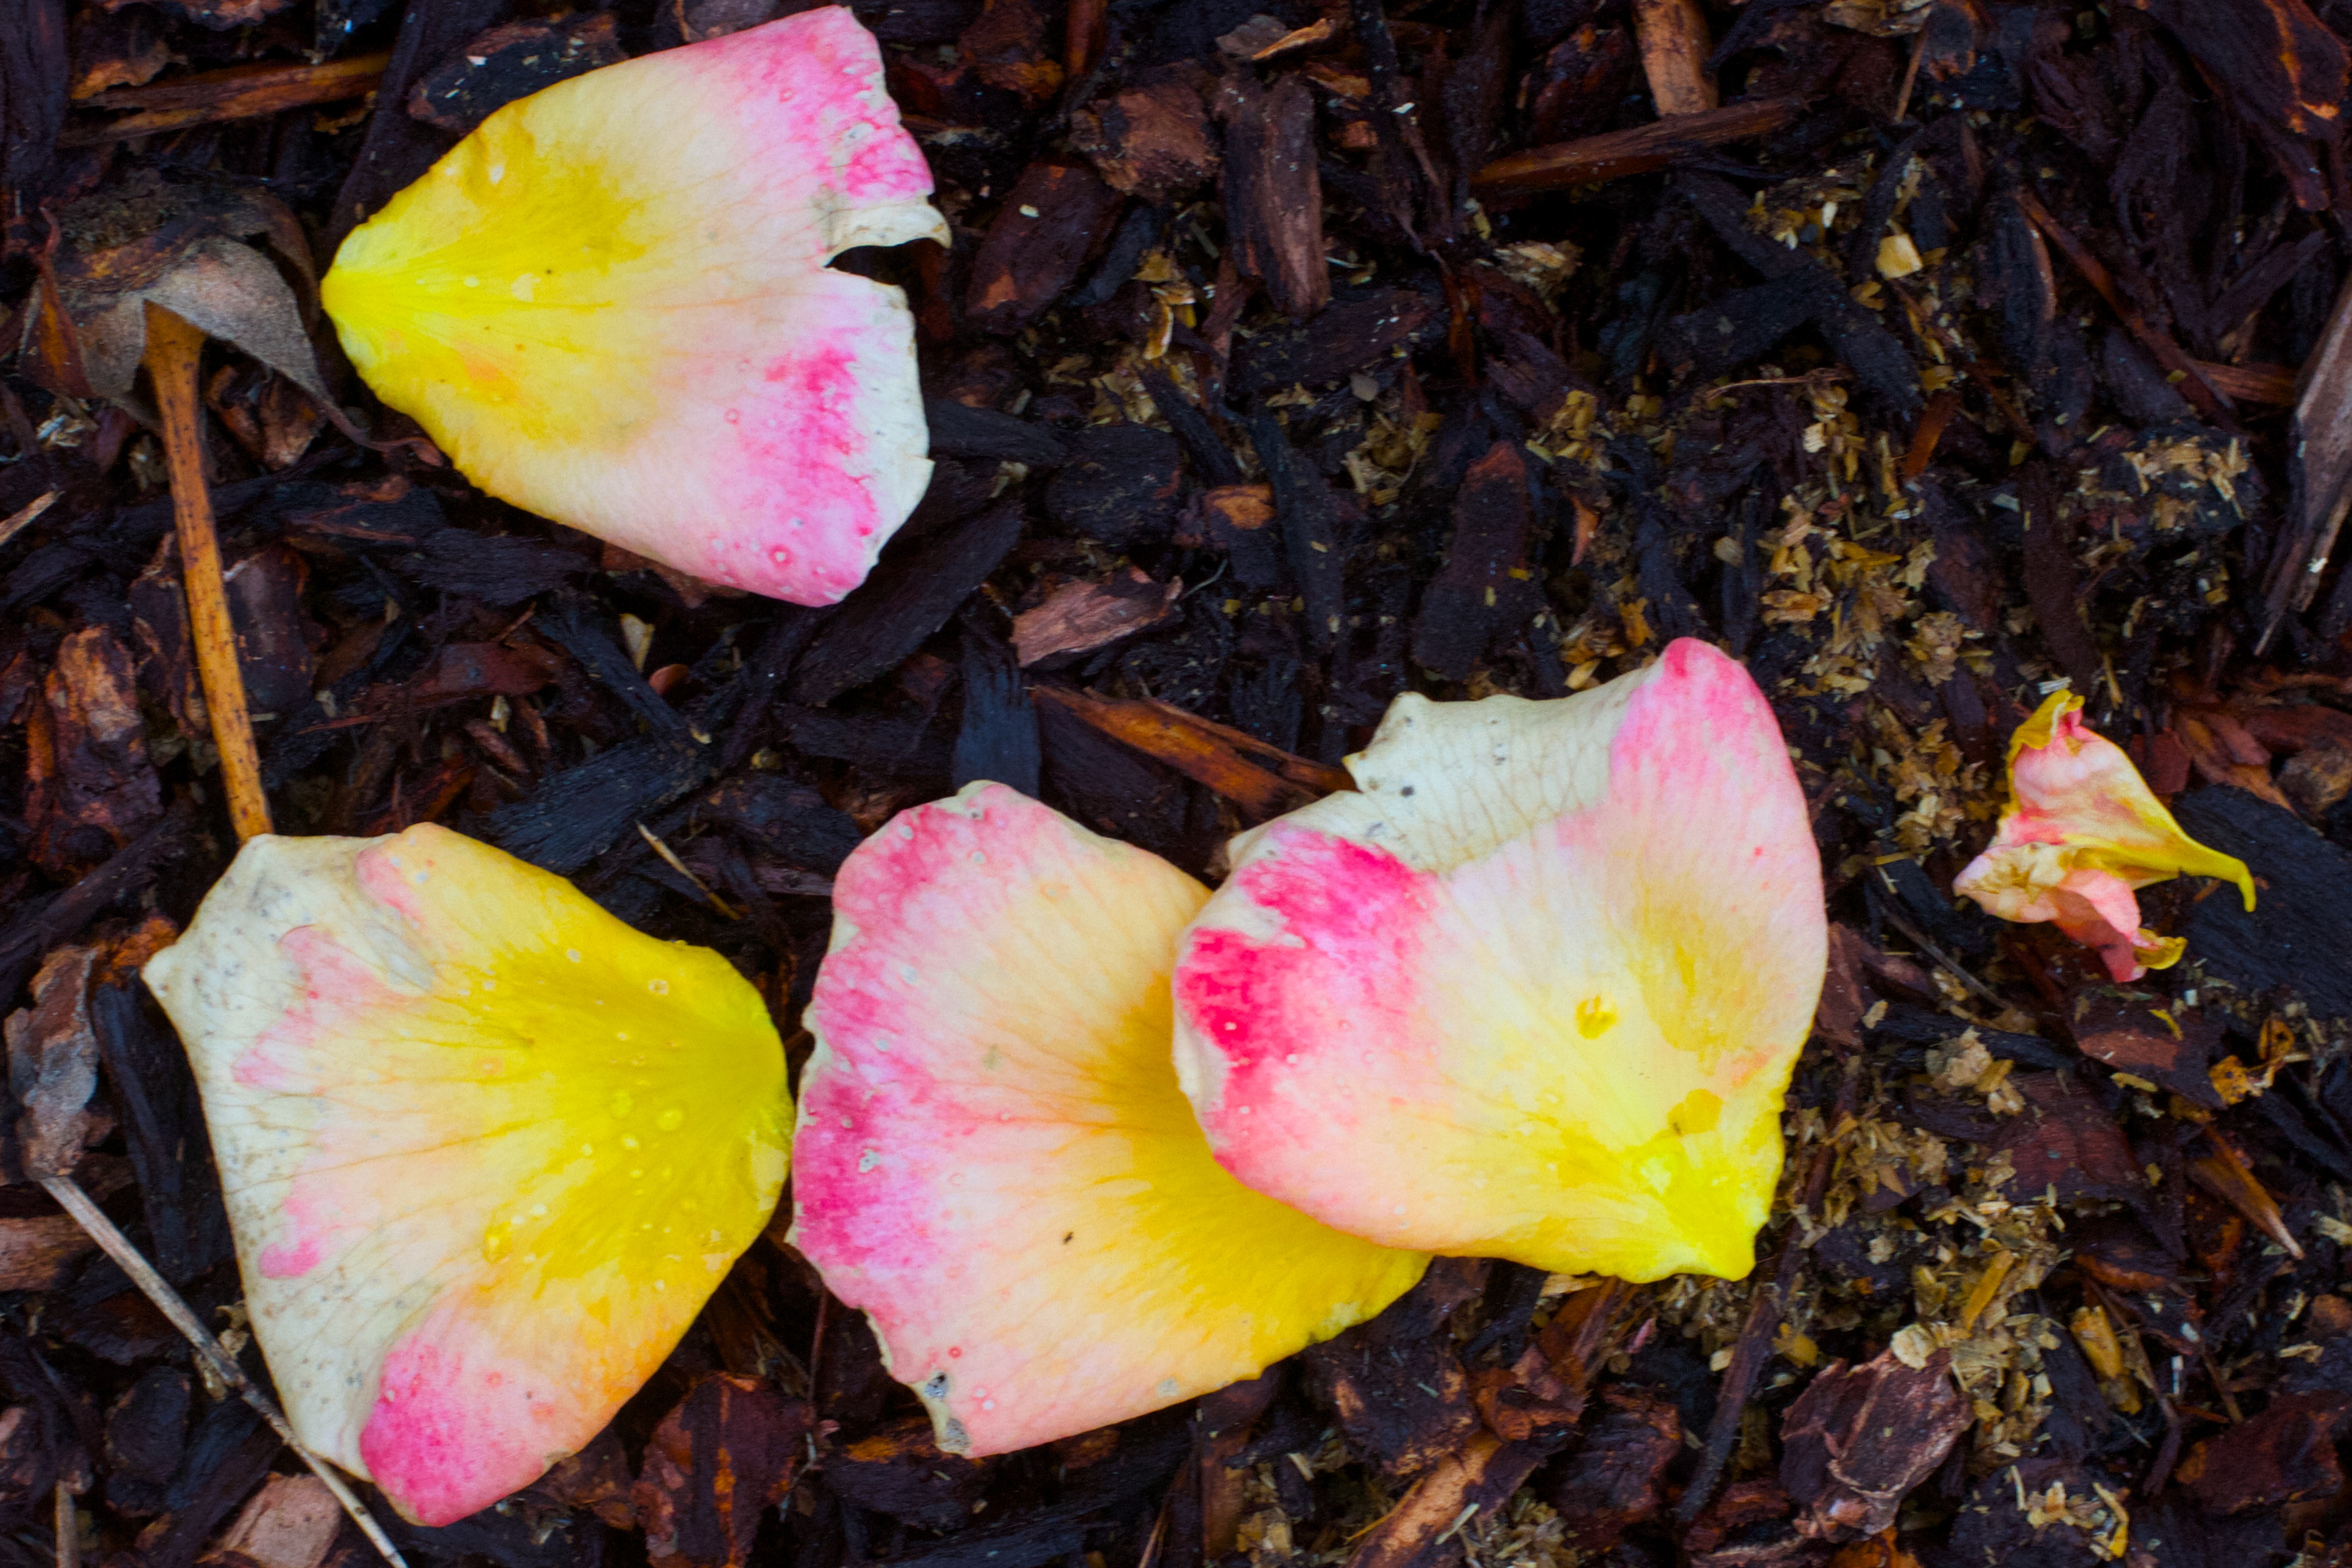
plant, leaf, flower, petal, rose, botany, yellow, flora, wildflower, macro photography, flowering plant, land plant